Congregation of the Holy Spirit

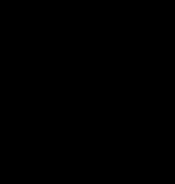
The seal of the Congregation depicting the Immaculate Heart of Mary, and the Holy Spirit proceeding from the Trinity.

The Congregation of the Holy Spirit (officially the Congregation of the Holy Spirit under the protection of the Immaculate Heart of the Virgin Mary) is a religious congregation for men in the Catholic Church. Members are often known as Holy Ghost Fathers or, in continental Europe and the Anglosphere, as Spiritans, and members use the postnominals CSSp.